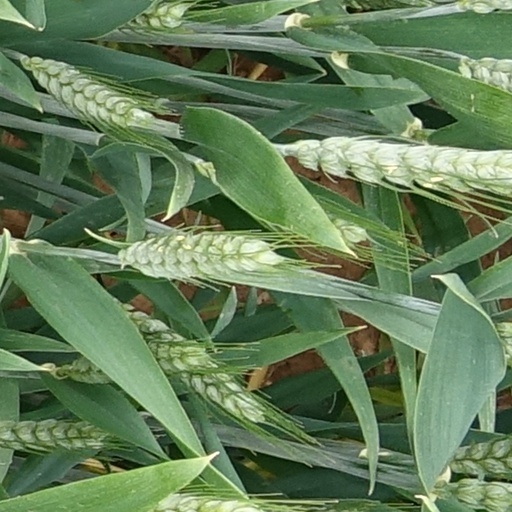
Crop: wheat